Mount Kamui (Lake Mashū caldera)

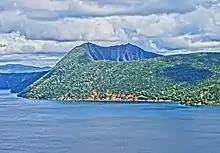
Mount Kamui rising above Lake Mashū.

Mount Kamui rose on the rim of 6 km-wide Mashū caldera, about four thousand years ago, after the collapse of Mashū volcano. Its last eruption took place about 1000 years ago.